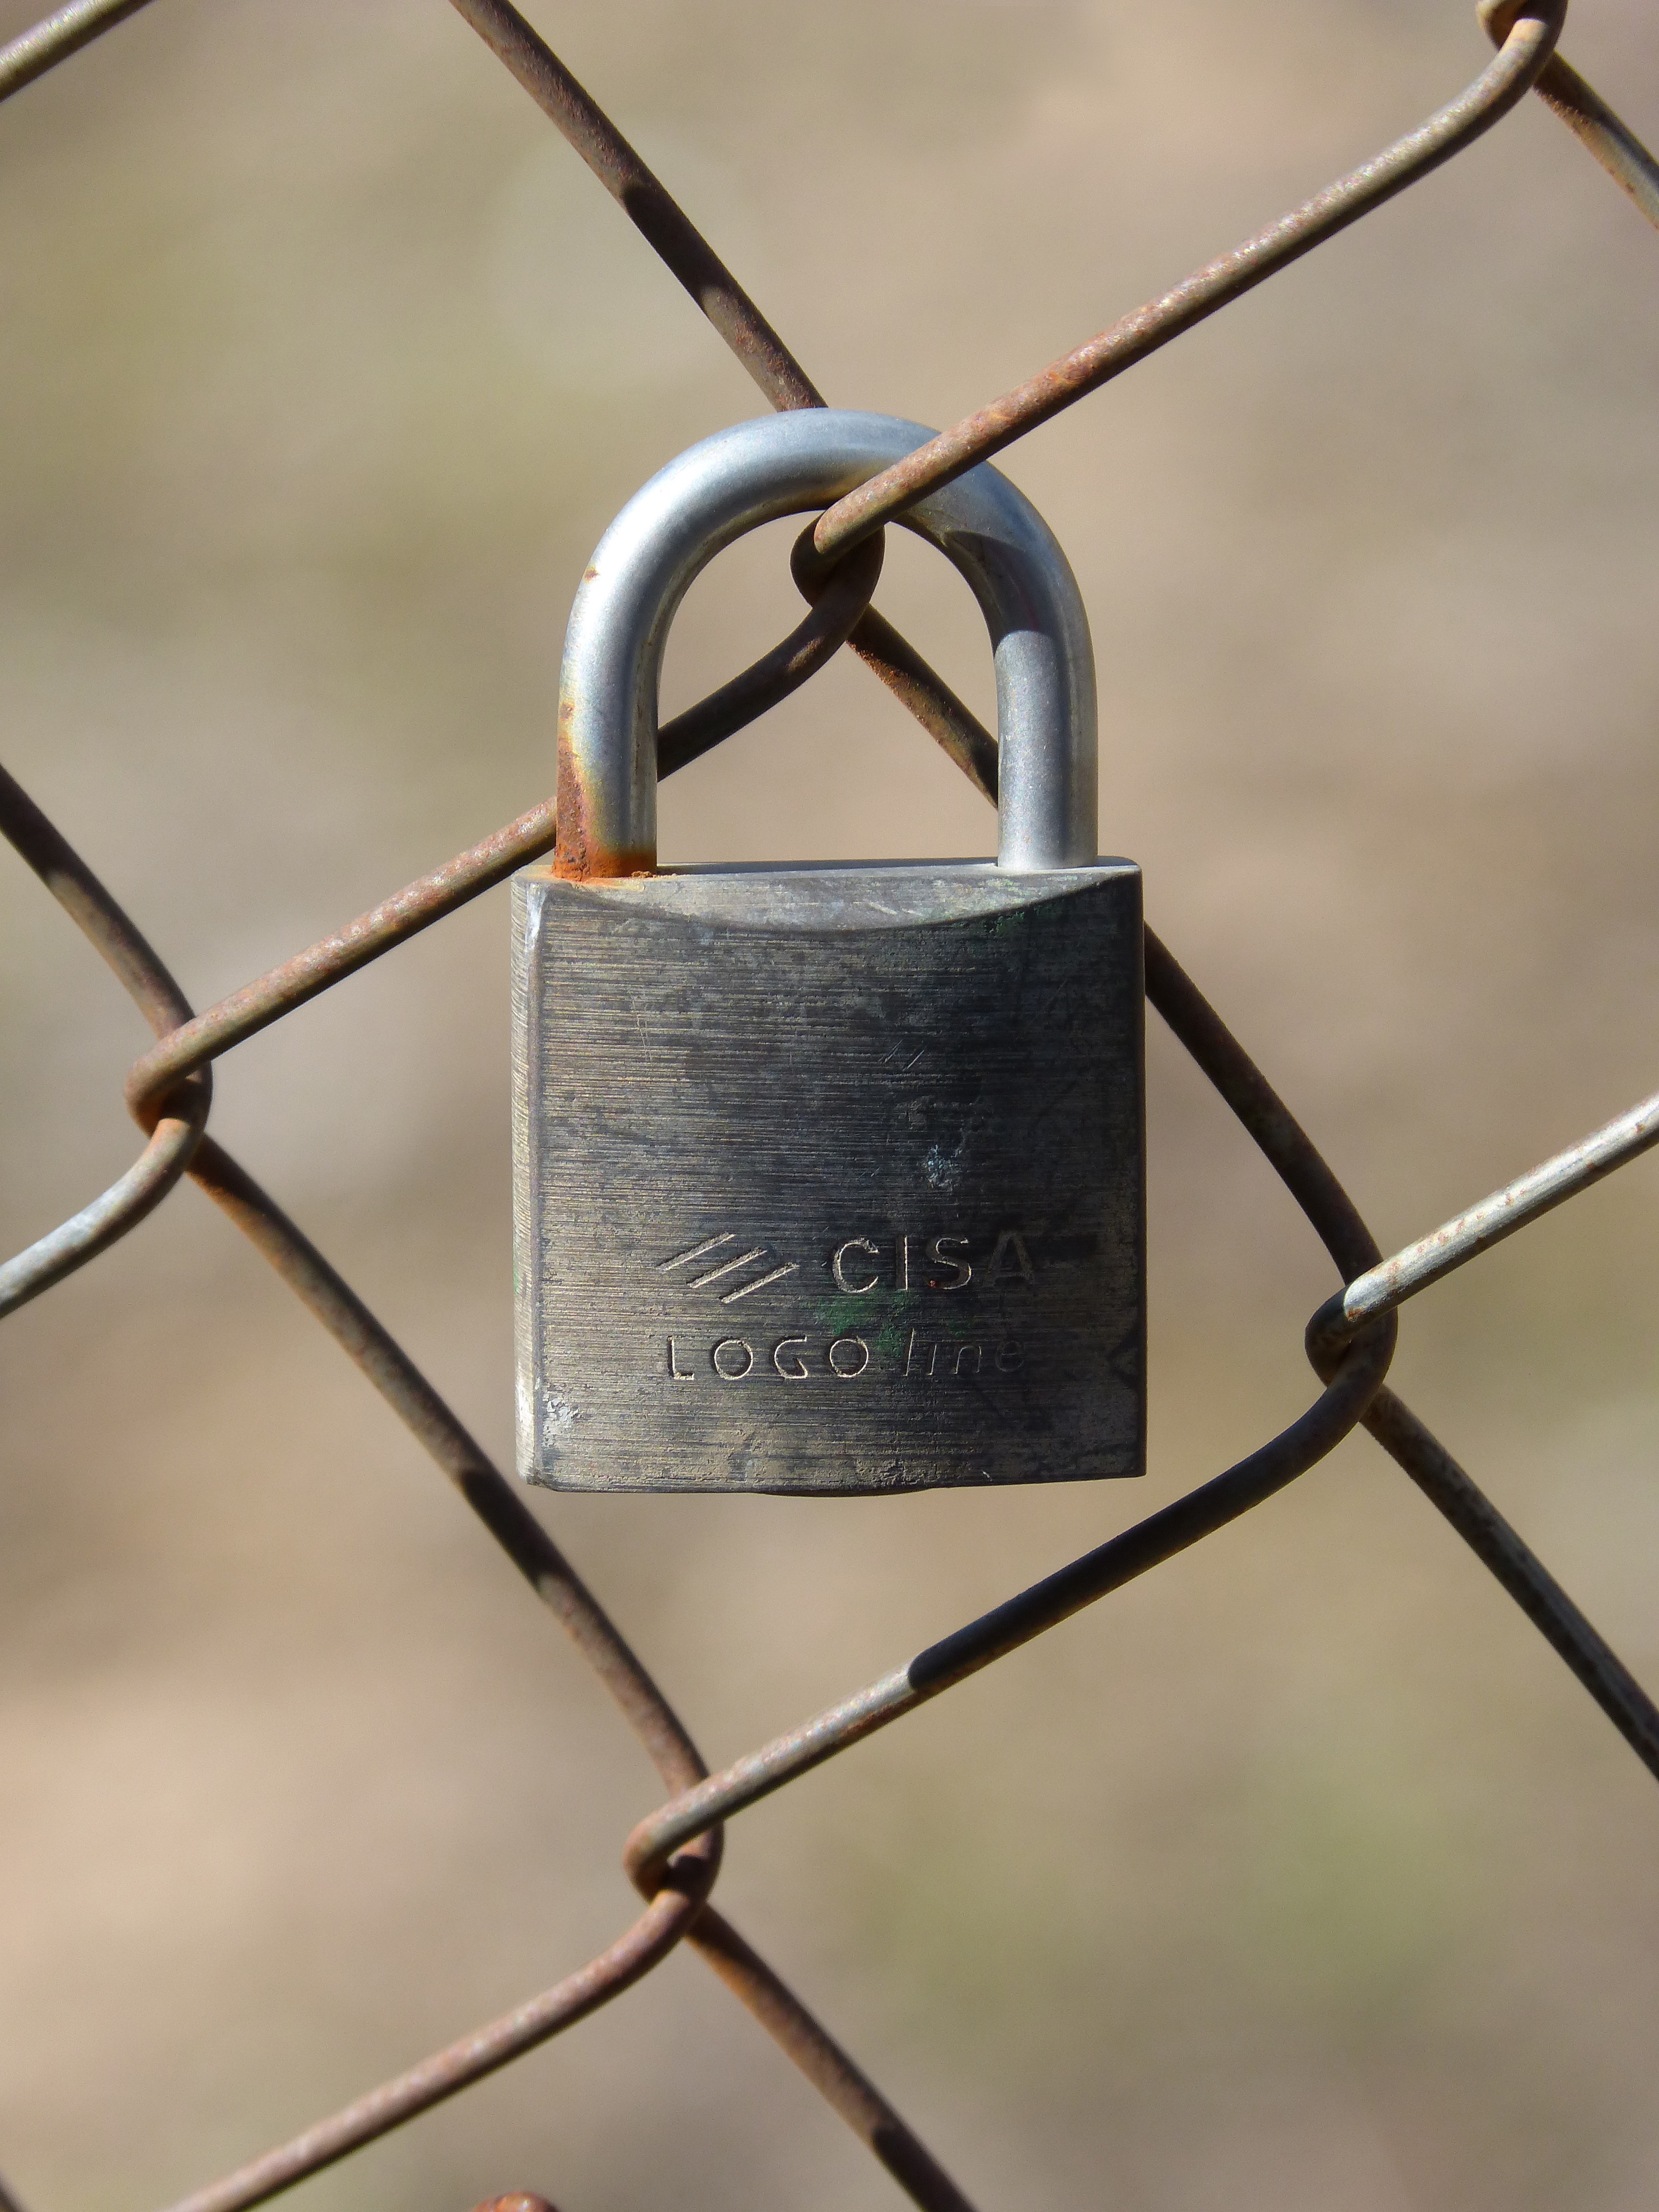
light, symbol, metal, lighting, padlock, forbidden, closed, iron, oxide, metaphor, grating